Silas Alexander Ramsay

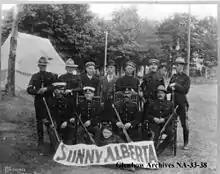
Ramsay and his rifle team at the Dominion Rifle Association in Ottawa, Ontario

Ramsay married Jessie Ann Wilson in Alamonte on April 18, 1876. Together they had four children: Bertha Maud, Robert Wilson, Charles Henry, and Percival Clod. One of his brothers served as mayor of Prince Albert, Saskatchewan. He was active member of the Calgary Rifle Club, and the Methodist church. In 1939, at the age of 90, Ramsay travelled to Winnipeg to visit the site of the Fort Garry gate, where he had travelled almost 70 years prior. At the time it was noted that he was one of the last remaining survivors of the Wolseley Expedition. He died at his daughter's home in Vancouver, British Columbia on December 5, 1942, at the age of 92. He was survived by his daughter and two sons. His wife predeceased him on May 16, 1925, in Vancouver.